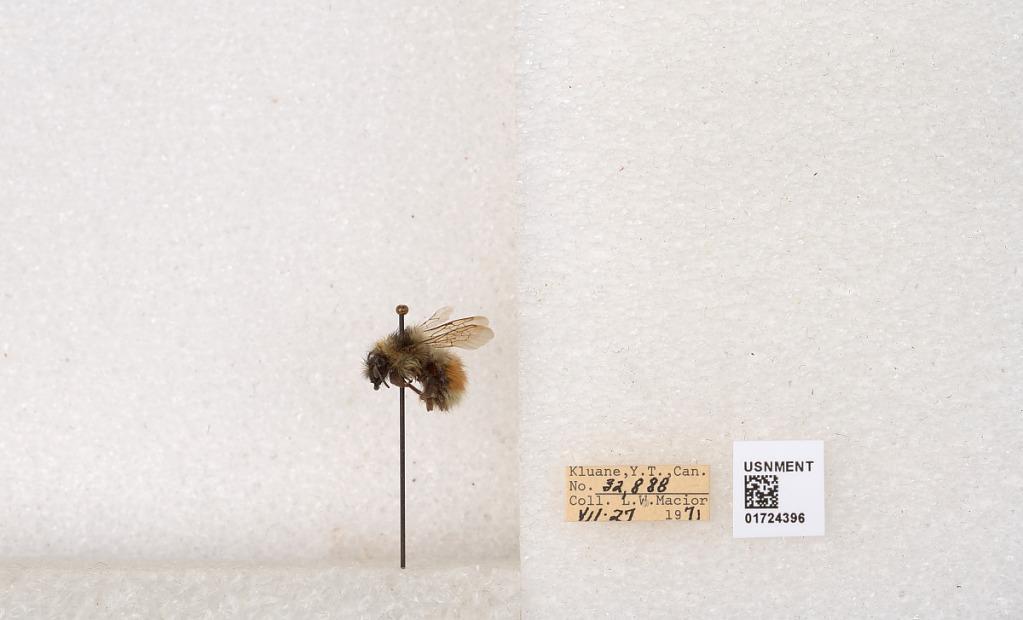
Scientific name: Bombus (Pyrobombus) sylvicola Kirby
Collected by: L. Macior
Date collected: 1971-7-27
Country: Canada
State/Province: Yukon Territory
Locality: Kluane National Park and Reserve
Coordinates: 60.7493, -139.504